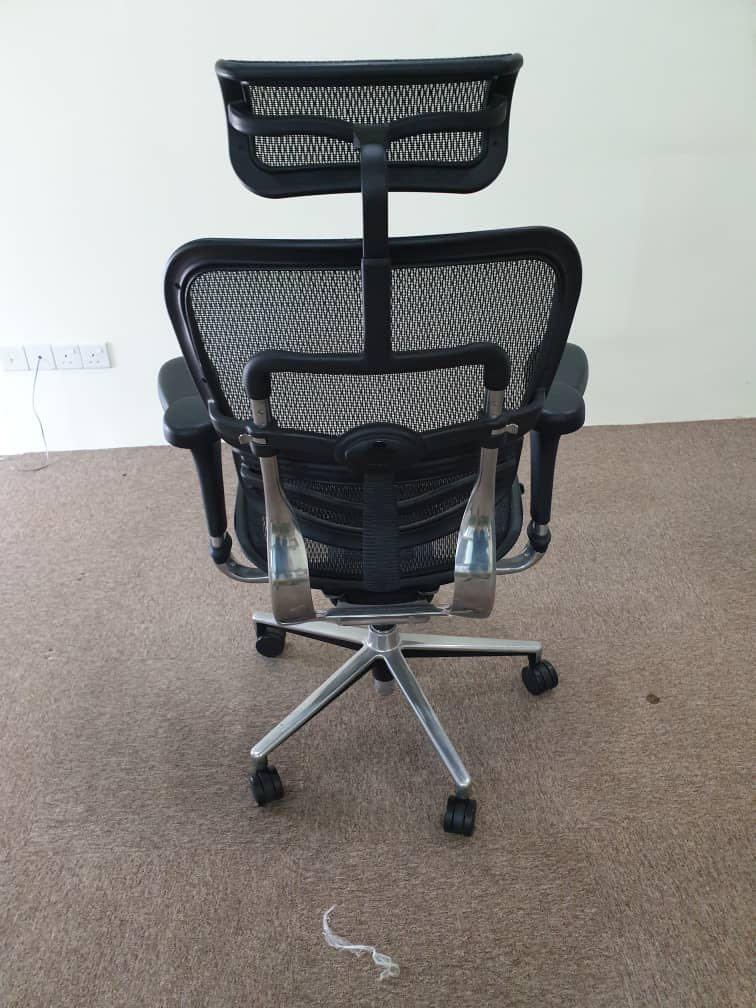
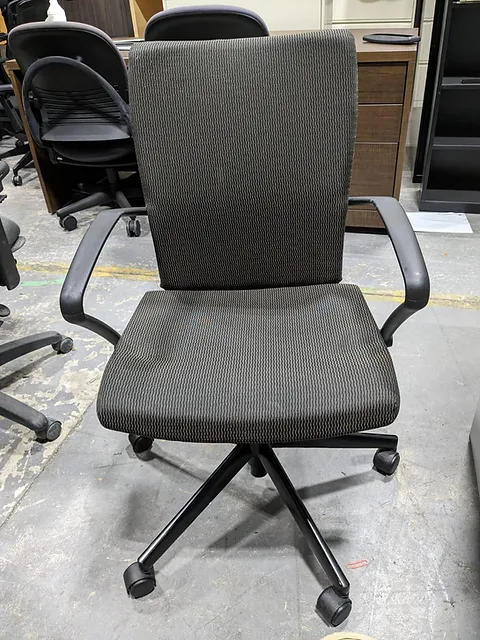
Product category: items_chair
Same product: no